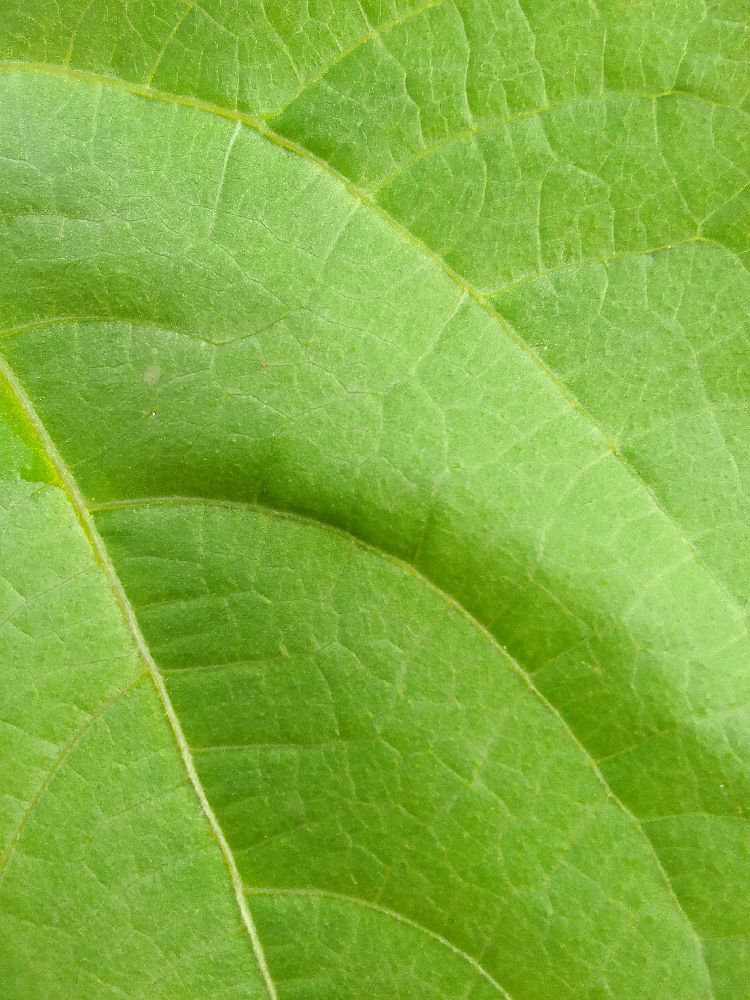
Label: healthy